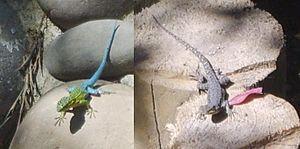
Liolaemus tenuis est une espèce de sauriens de la famille des Liolaemidae.